Chipping Campden

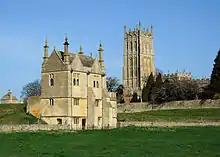
East Banqueting House and St James, Chipping Campden

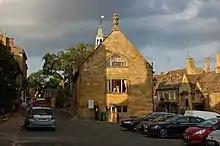
Chipping Campden Town Hall

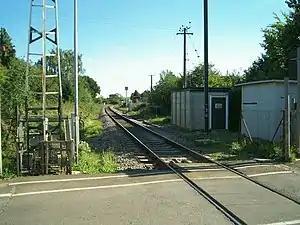
Former site of the Chipping Campden station

The name "Chipping" derives from Old English "cēping", meaning 'market' or 'market-place'; the same element is found in other towns such as Chipping Norton, Chipping Sodbury and Chipping (now High) Wycombe.